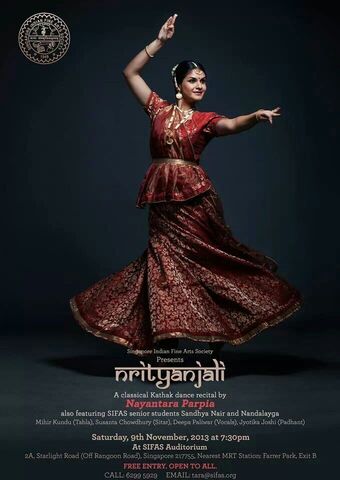
Dance form: kathakali